Ring ouzel

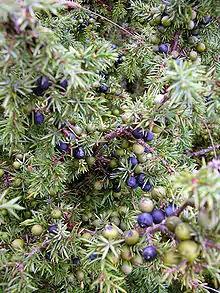
A large bird of prey in flight

The ring ouzel is omnivorous, eating a wide range of insects, earthworms, small amphibians and reptiles and fruit. Most animal prey is caught on the ground.